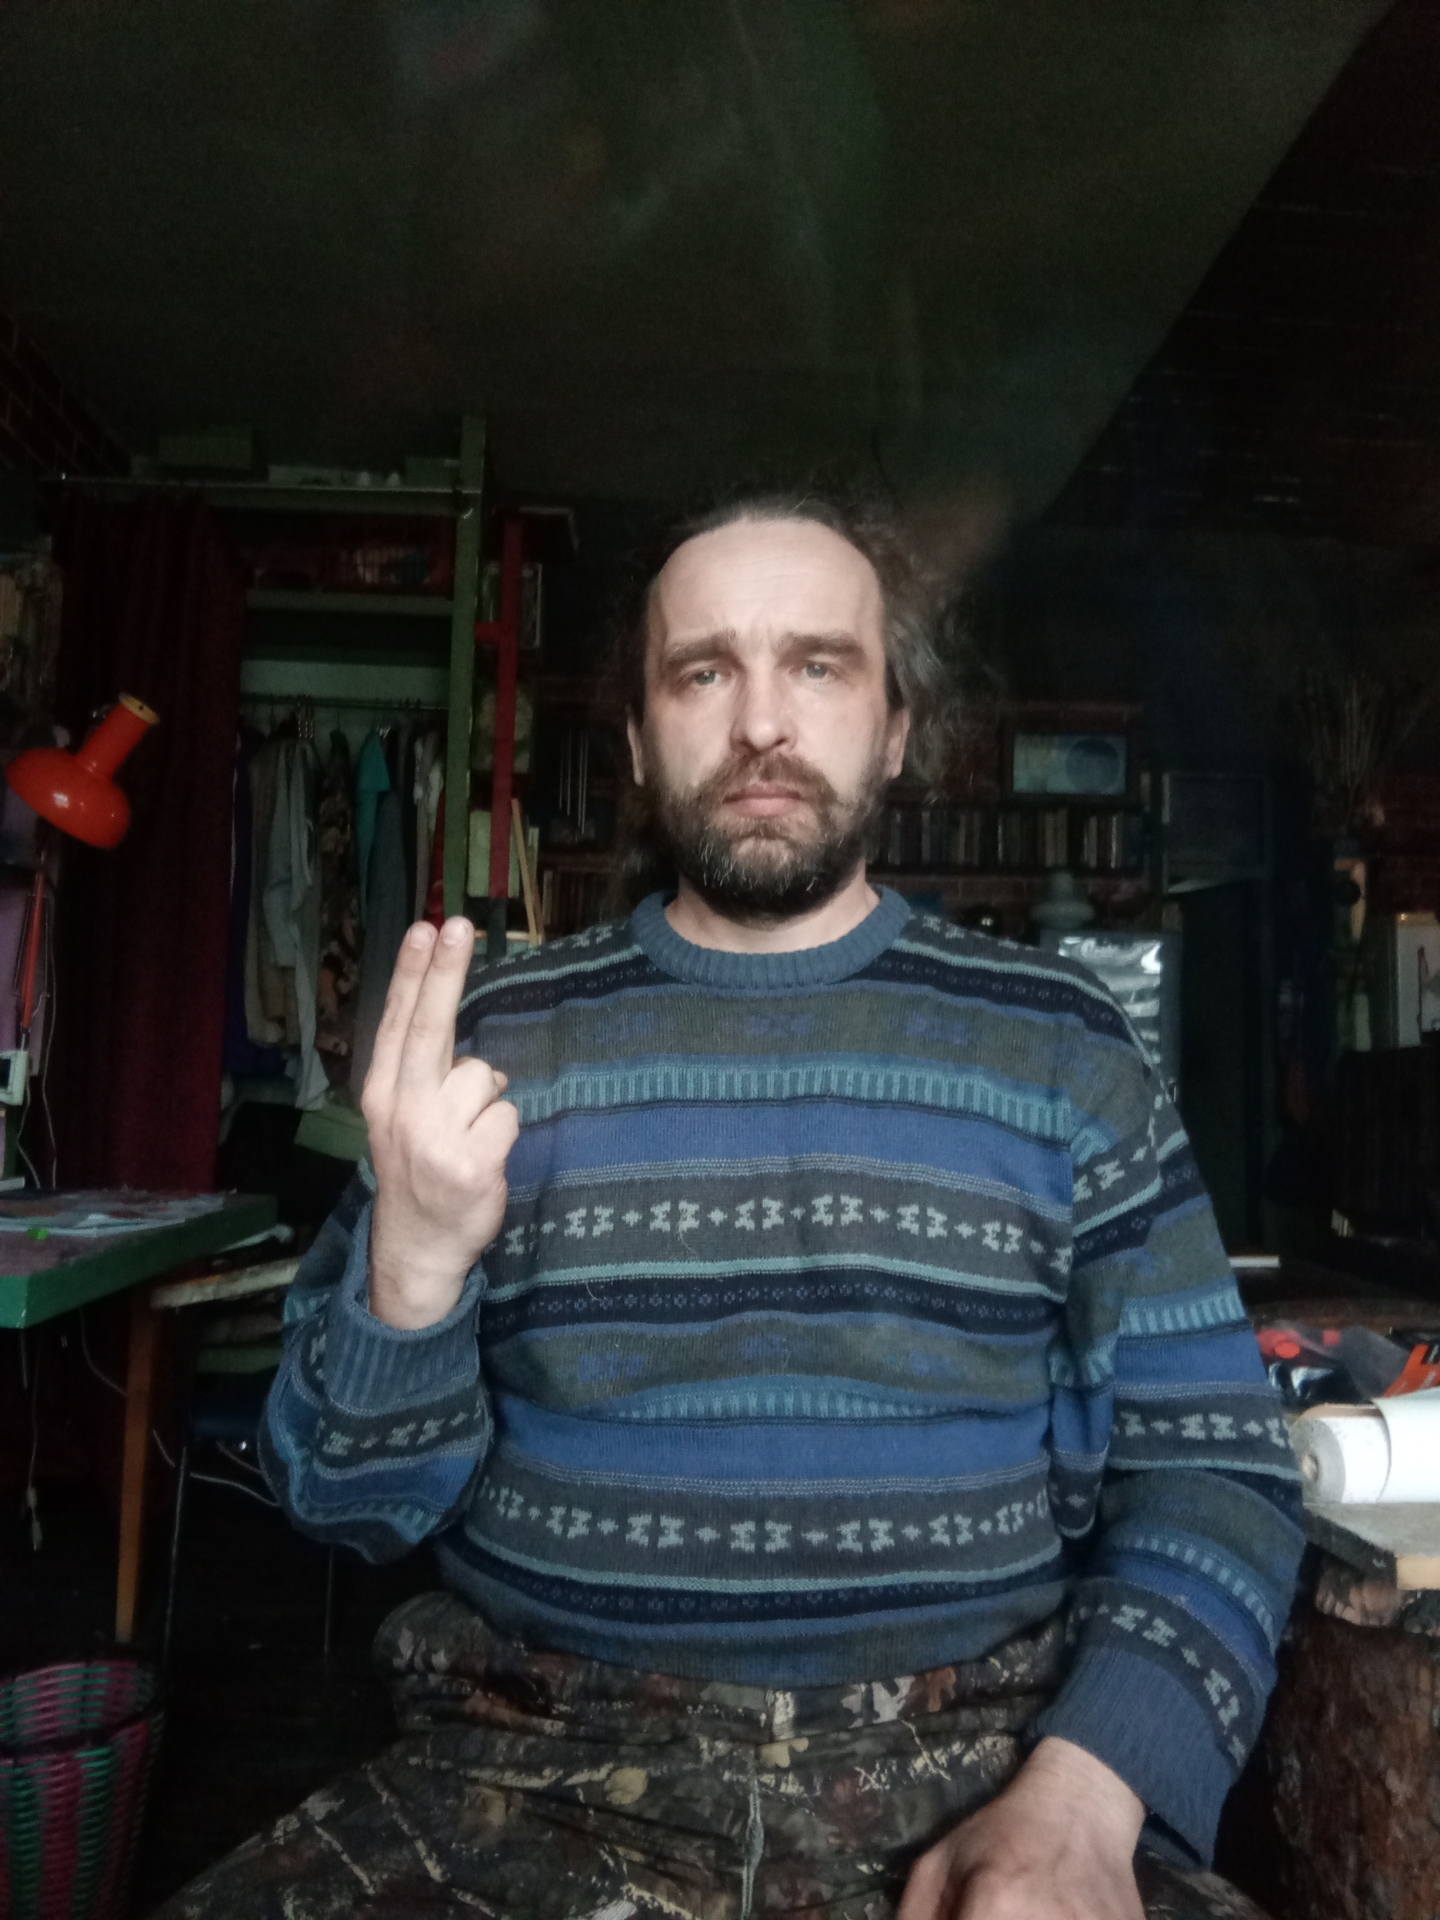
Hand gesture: two_up_inverted